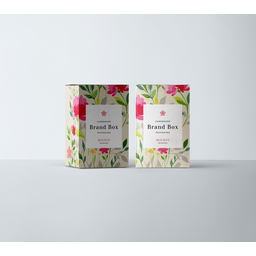
Label: cardboard